Kawęczyn-Wygoda

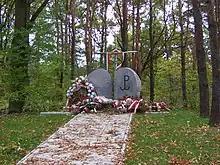
The Monument of the Victims of German Execution in Kawęczyn Woods.

Between 1940 and 1944, during the Second World War, while under the German occupation, in Kawęczyn, soldiers of Nazi Germany had executed at least several dozen people, which were then buried there in mass graves. Among the victims were members of the Zawisza group of the Gray Ranks, and major Roman Węgrowicz, officer of the Home Army. In 1944, the brick factory in Kawęczyn was destroyed in the arial bombardment.